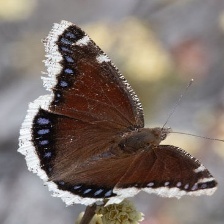
Species: MOURNING CLOAK
Butterfly family (ImageNet category): admiral